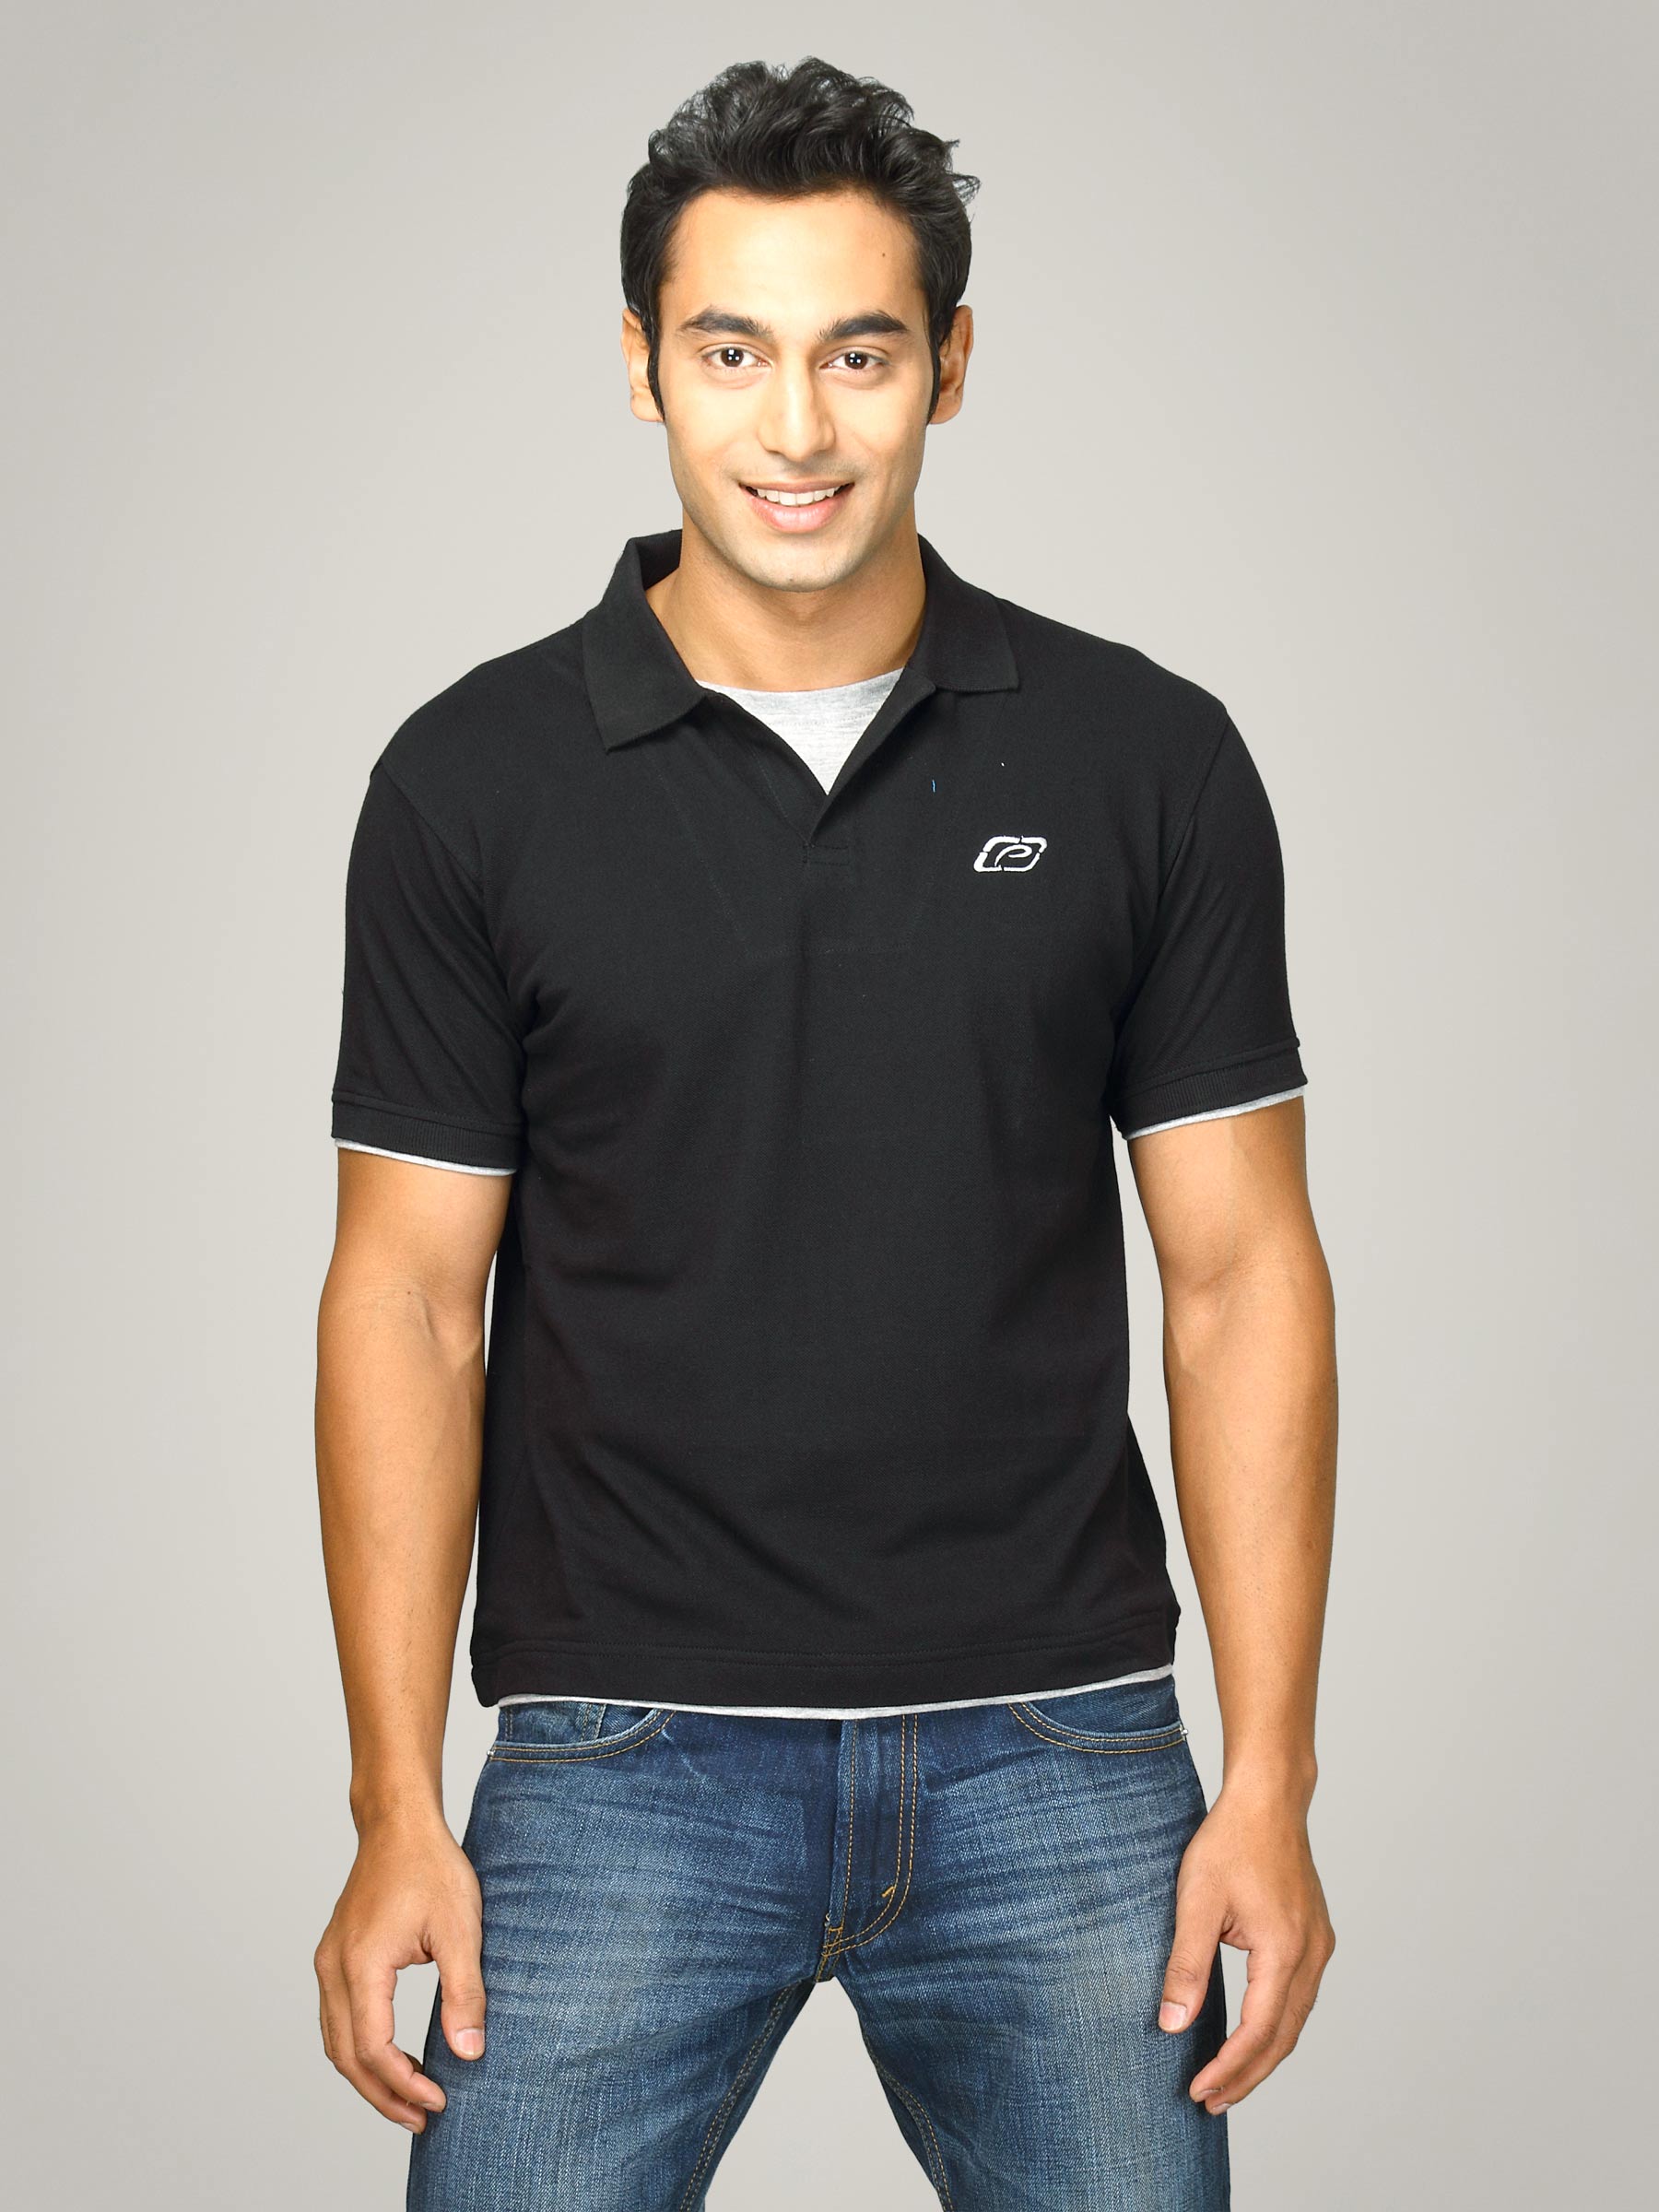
Proline Men Black Polo T-shirt
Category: Apparel / Topwear / Tshirts
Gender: Men
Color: Black
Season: Summer 2011
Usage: Casual